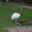
Label: bird